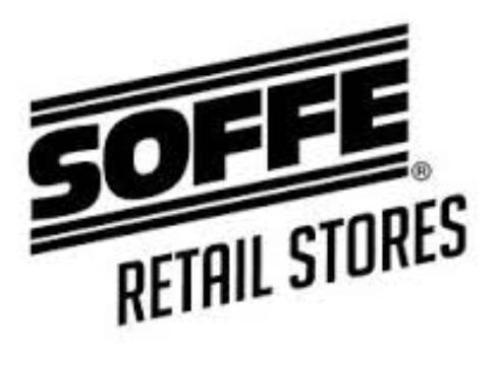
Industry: Clothes